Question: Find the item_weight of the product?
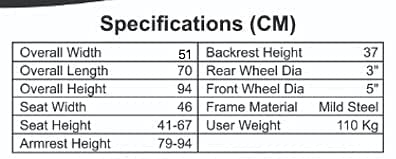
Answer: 110.0 kilogram